Johann Georg Mohr

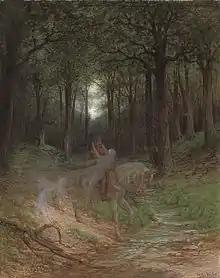
"Fairies bewitching a traveller in a moonlit forest"

In spite of his studies under various masters in Frankfurt and Berlin, his art has little in common with modern ideas, and is formed partly by his early impressions of the simple idyllic life of his native district, partly by his sympathy with the early German masters. In his love of the details of nature, in his precise (though by no means faultless) drawing of outline, and in his predilection for local coloring, he has distinct affinities with the Pre-Raphaelites.